Fairlee Town Hall

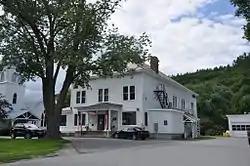

Fairlee Town Hall, at 75 Town Common Road, is the municipal heart of Fairlee, Vermont. It was built in 1913 to a design by a local architect, replacing the old Fairlee Opera House, which was destroyed by fire in 1912. It is a fine example of Colonial Revival architecture, and is a focal point of the village center and the town's civic life. It was listed on the National Register of Historic Places in 2014.